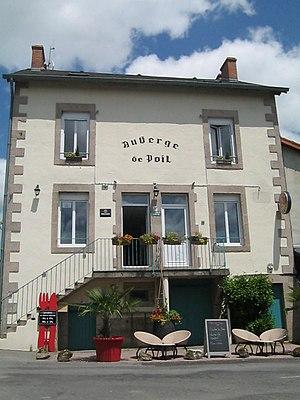
Façade de l'auberge de Poil (Bourgogne-Franche-Comté).
Poil est une commune française située dans le département de la Nièvre, en région Bourgogne-Franche-Comté.